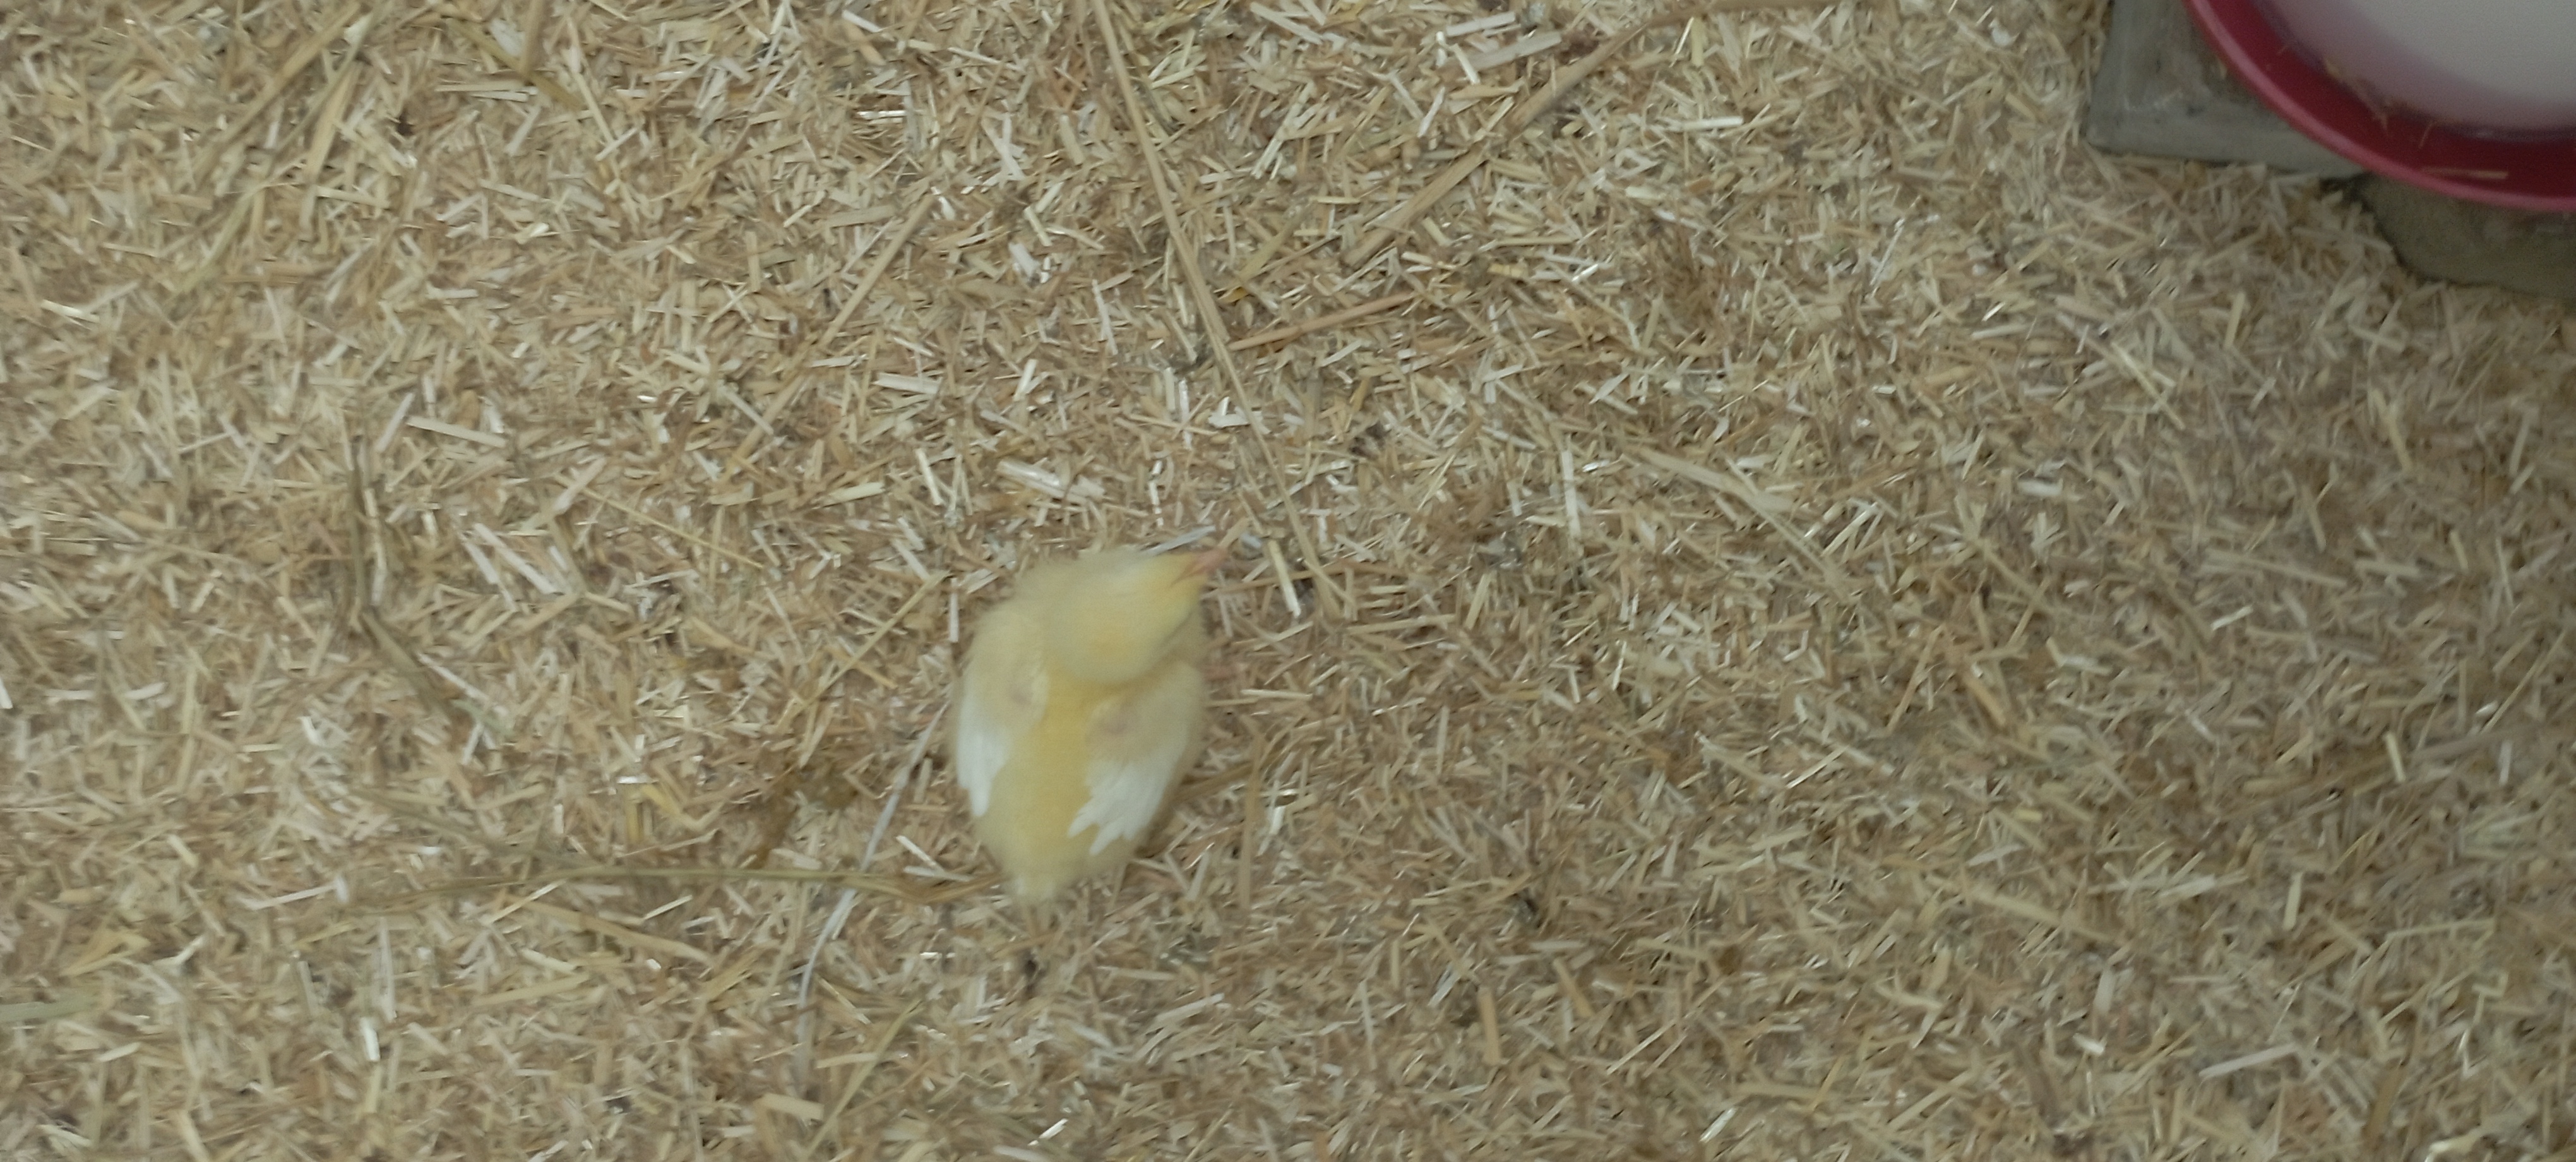
Weight: 179 g